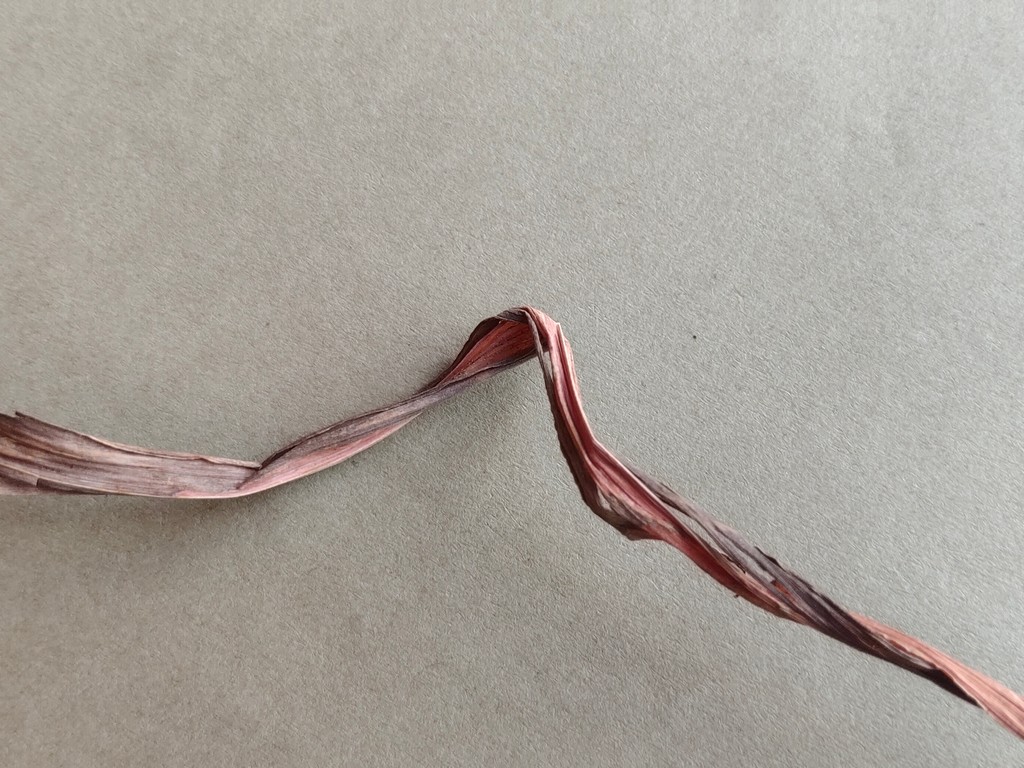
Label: Dried